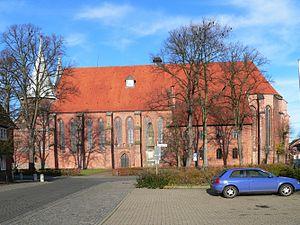
Bardowick est une municipalité allemande du land de Basse-Saxe et de l'arrondissement de Lunebourg. En 2015, elle comptait 6 867 habitants. Elle est à 5 km au nord de Lunebourg sur la rivière navigable Ilmenau. Bardowick est également le siège de la Samtgemeinde de Bardowick.